Exercise Hell Tank

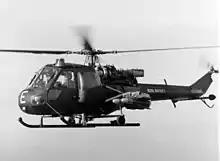
For the first Hell Tank experiments, the Scout carried four SS.11 missiles and used a stabilized sight that projected through the roof of the cabin.

While the early reports were entirely theoretical, testing them could not occur until the AAC had sufficient helicopters and tanks to trial the various concepts. In the summer of 1966, the Ministry of Defense called for a trial called "Hell Tank" with three broad phases: in Phase I, the tests were intended to gauge the helicopter's ability to find tanks on the field as perform more general information gathering; Phase II would test the helicopter's ability to survive attacks by the tanks; and Phase III would be a series of a dozen tests at combat team size with Westland Scout's armed with the newer SS.11, standing in for the Swingfire missile whose performance would have to be extrapolated.